Jordi Gallardo

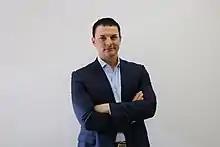
Jordi Gallardo

Jordi Gallardo (born 23 March 1976 in Andorra La Vella) is and Andorran economist, Minister of Economy in Andorra between 2019 and 2023.